Corn Du

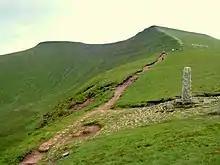
The Tommy Jones obelisk with Pen y Fan (left) and Corn Du (right)

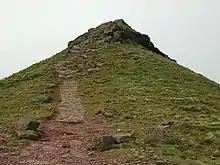
Summit of Corn Du

Nearby is one of the few natural lakes in the park, the small Llyn Cwm Llwch. It may be compared with the much larger glacial lakes of Llyn y Fan Fach and Llyn y Fan Fawr below the main ridge of the Black Mountain about 15 miles west of the central Brecon Beacons escarpment. All three are of glacial origin and were formed during the last ice age by ice scouring out hollows below the peaks, the water being partly dammed by moraines of rock debris carried down by ice action subsequent to plucking and frost shattering.